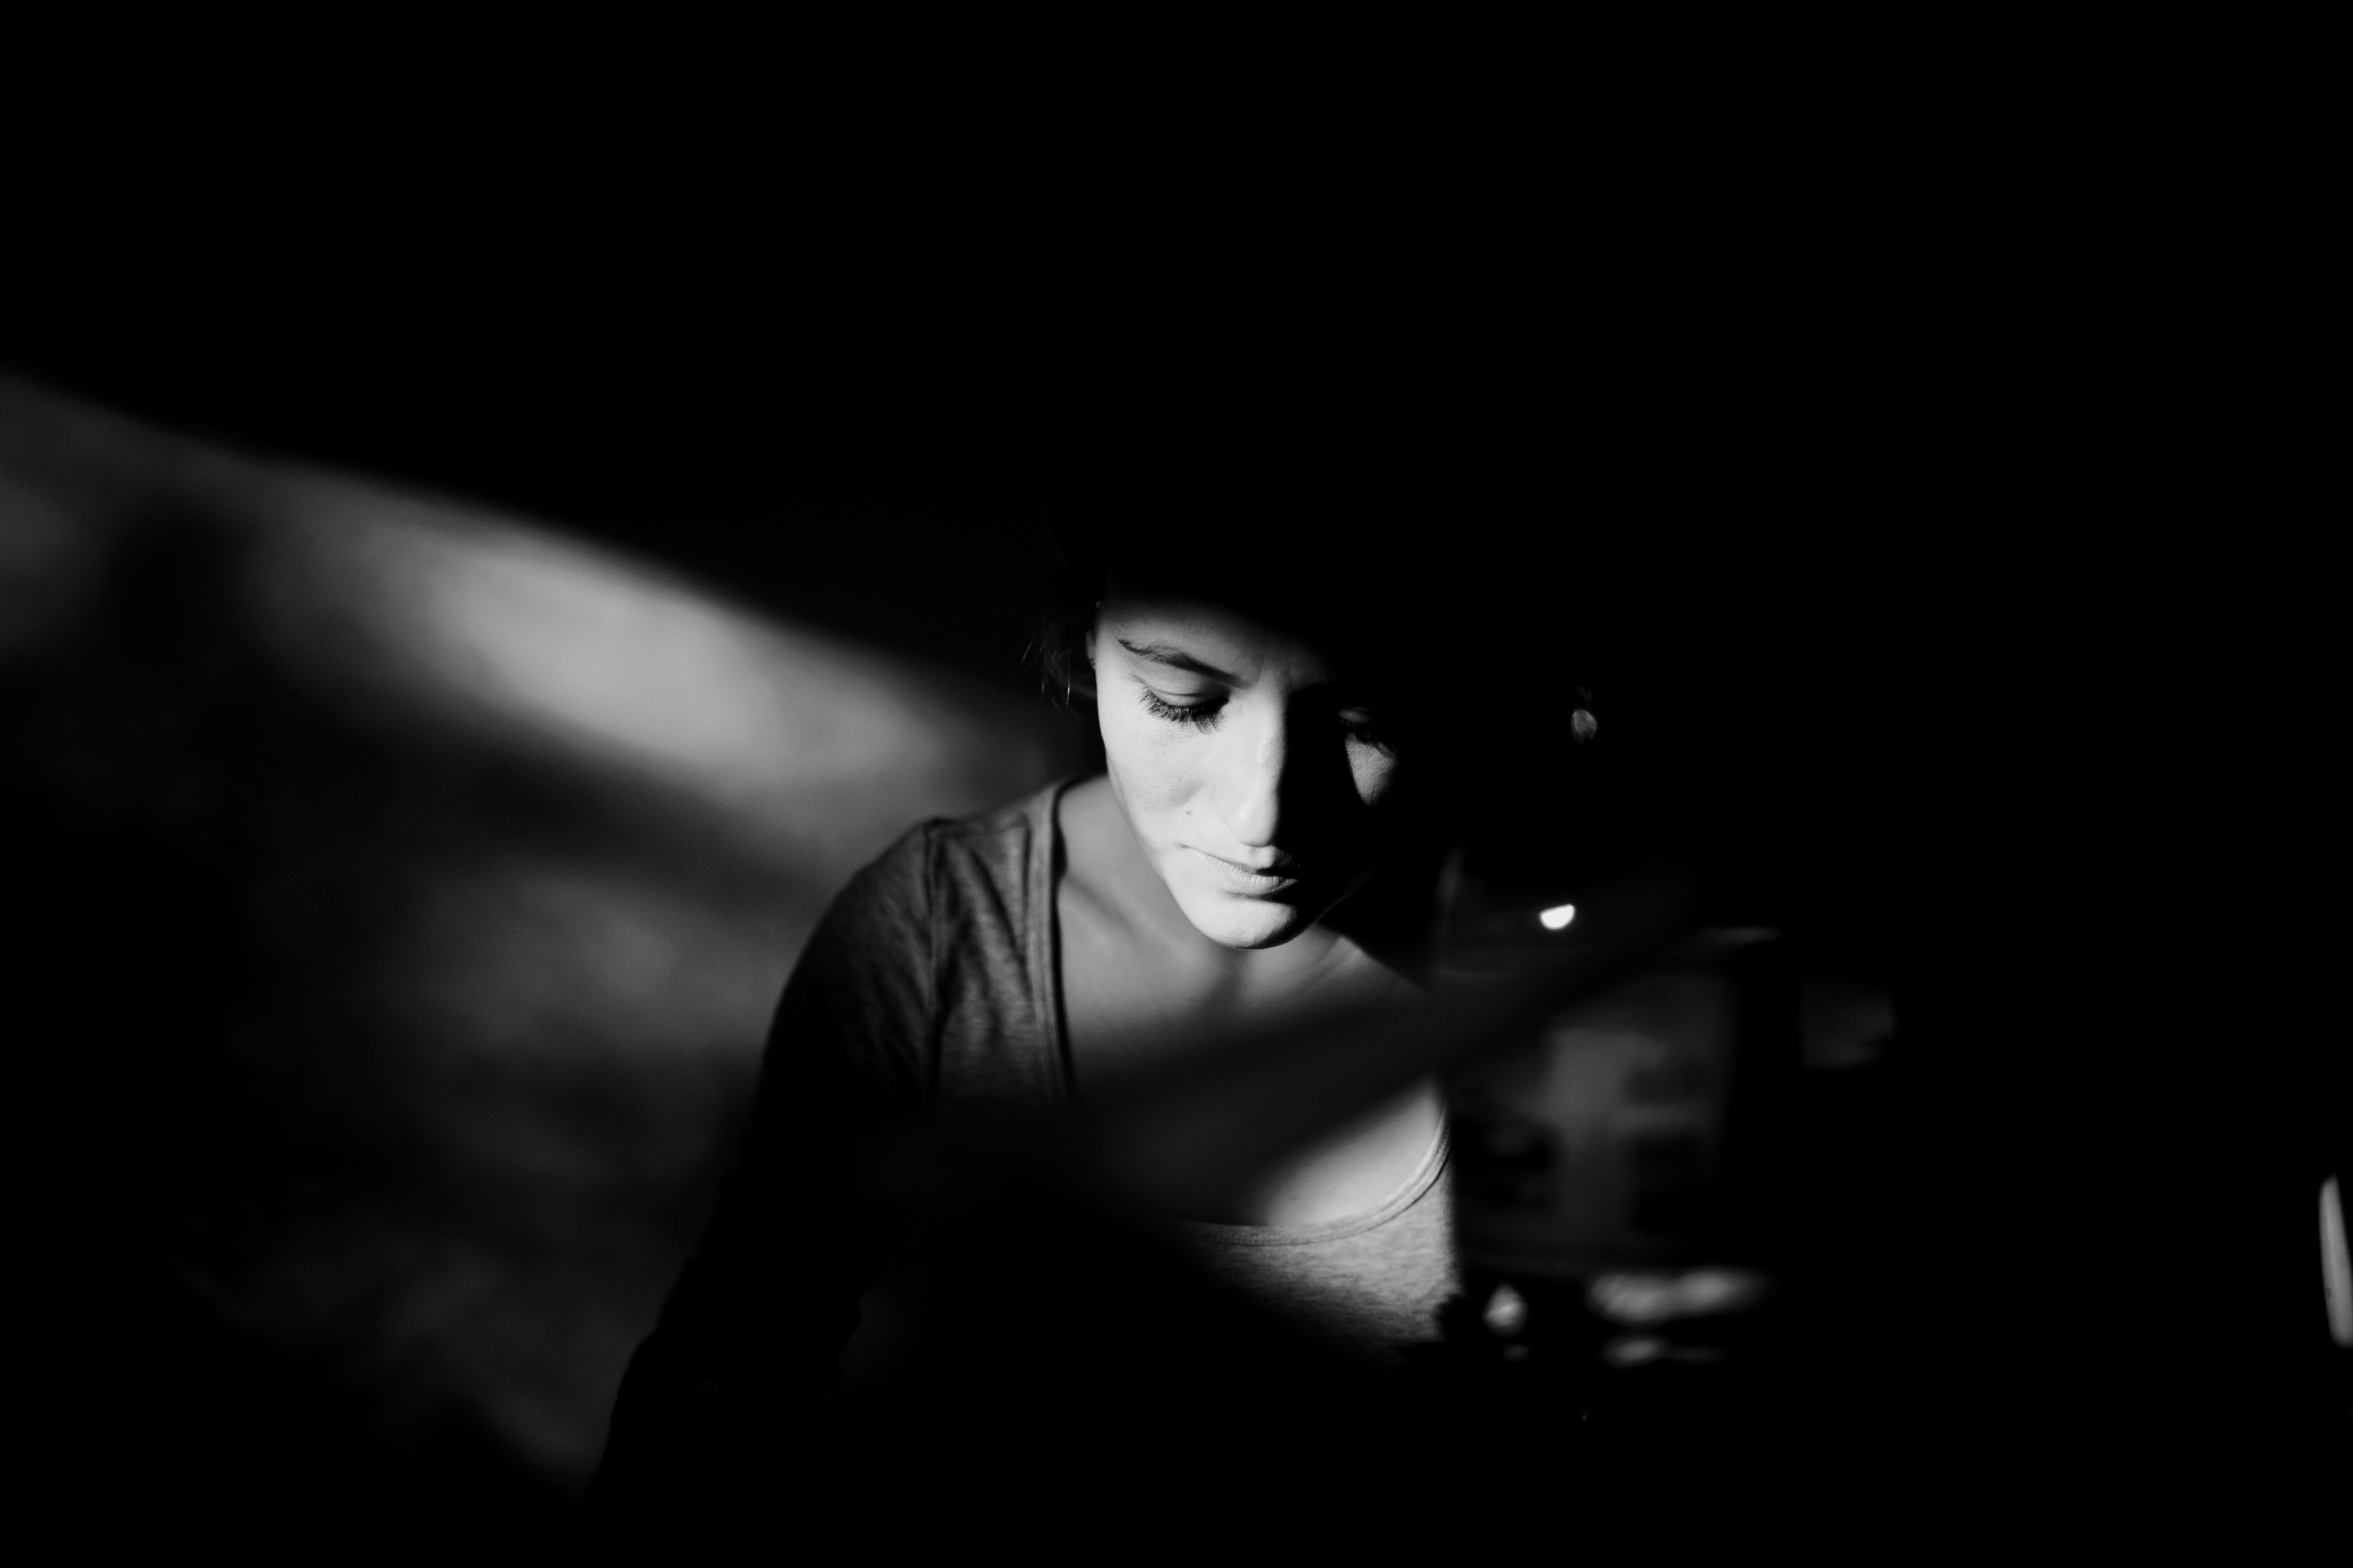
black and white, woman, photography, female, darkness, black, monochrome, lady, caucasian, midnight, monochrome photography, film noir